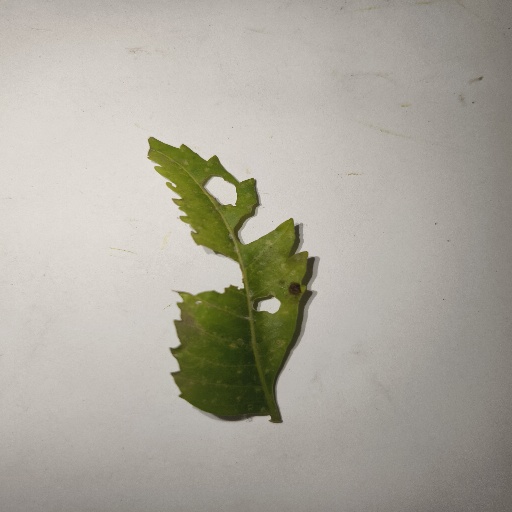
Species: Neem
Leaf condition: Shot Hole Leaf